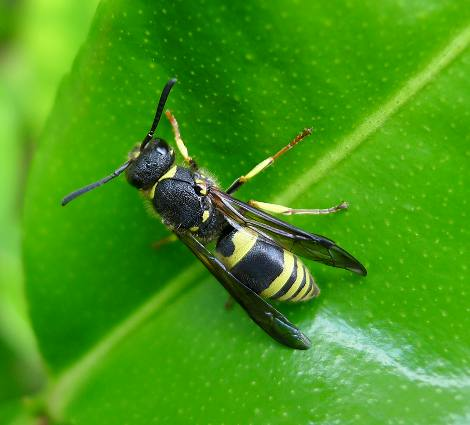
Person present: No